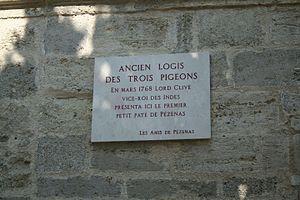
Pézenas (Hérault) - plaque sur l'ancien logis des Trois Pigeons, où a vécu Lord Clive, qui présenta le premier petit paté.
Le petit pâté de Pézenas est une spécialité culinaire de la ville de Pézenas, dans le sud de la France.
Le major-général Robert Clive est un noble anglais : 1ᵉʳ baron Clive de Plassey et pair d'Irlande, il a été gouverneur du Bengale.
Pézenas est une commune française située dans le département de l'Hérault, en région Occitanie.